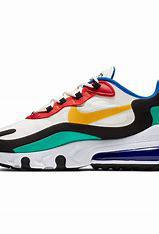
Brand: Nike
Model: Air Max 270 React